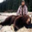
Label: bear